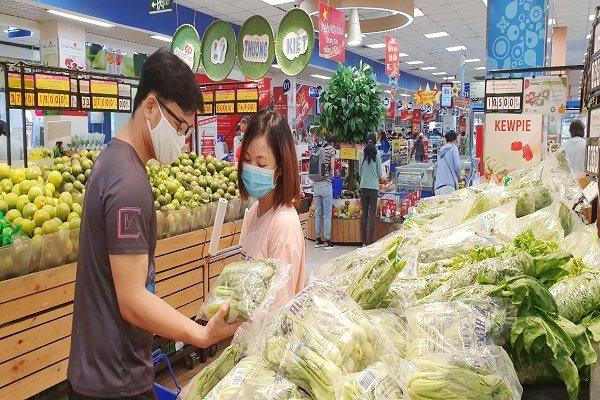
bạn nam này đang dẫn bạn nữ đi siêu thị mua rau